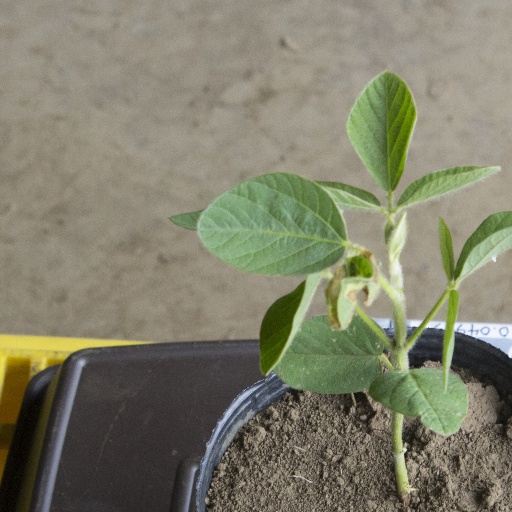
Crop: soybean